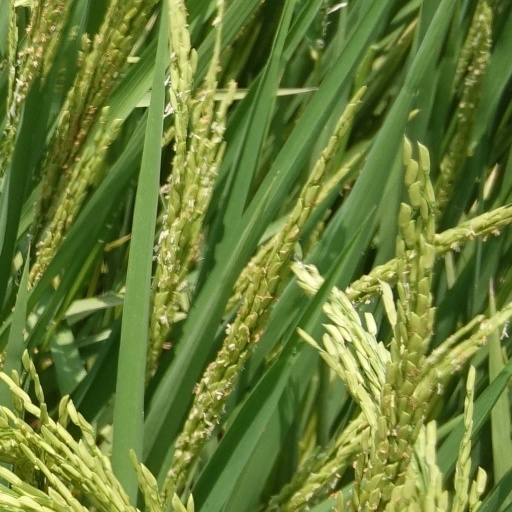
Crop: rice